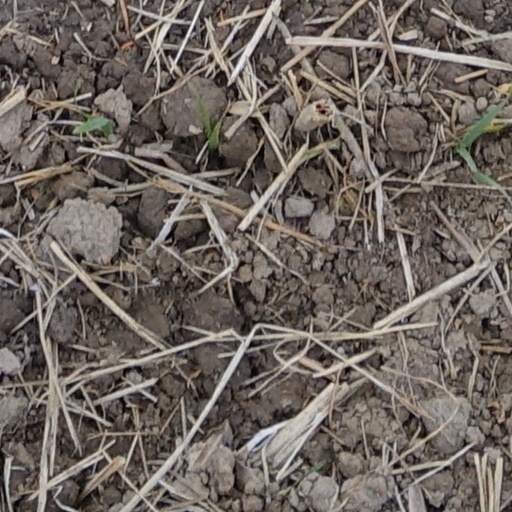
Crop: wheat